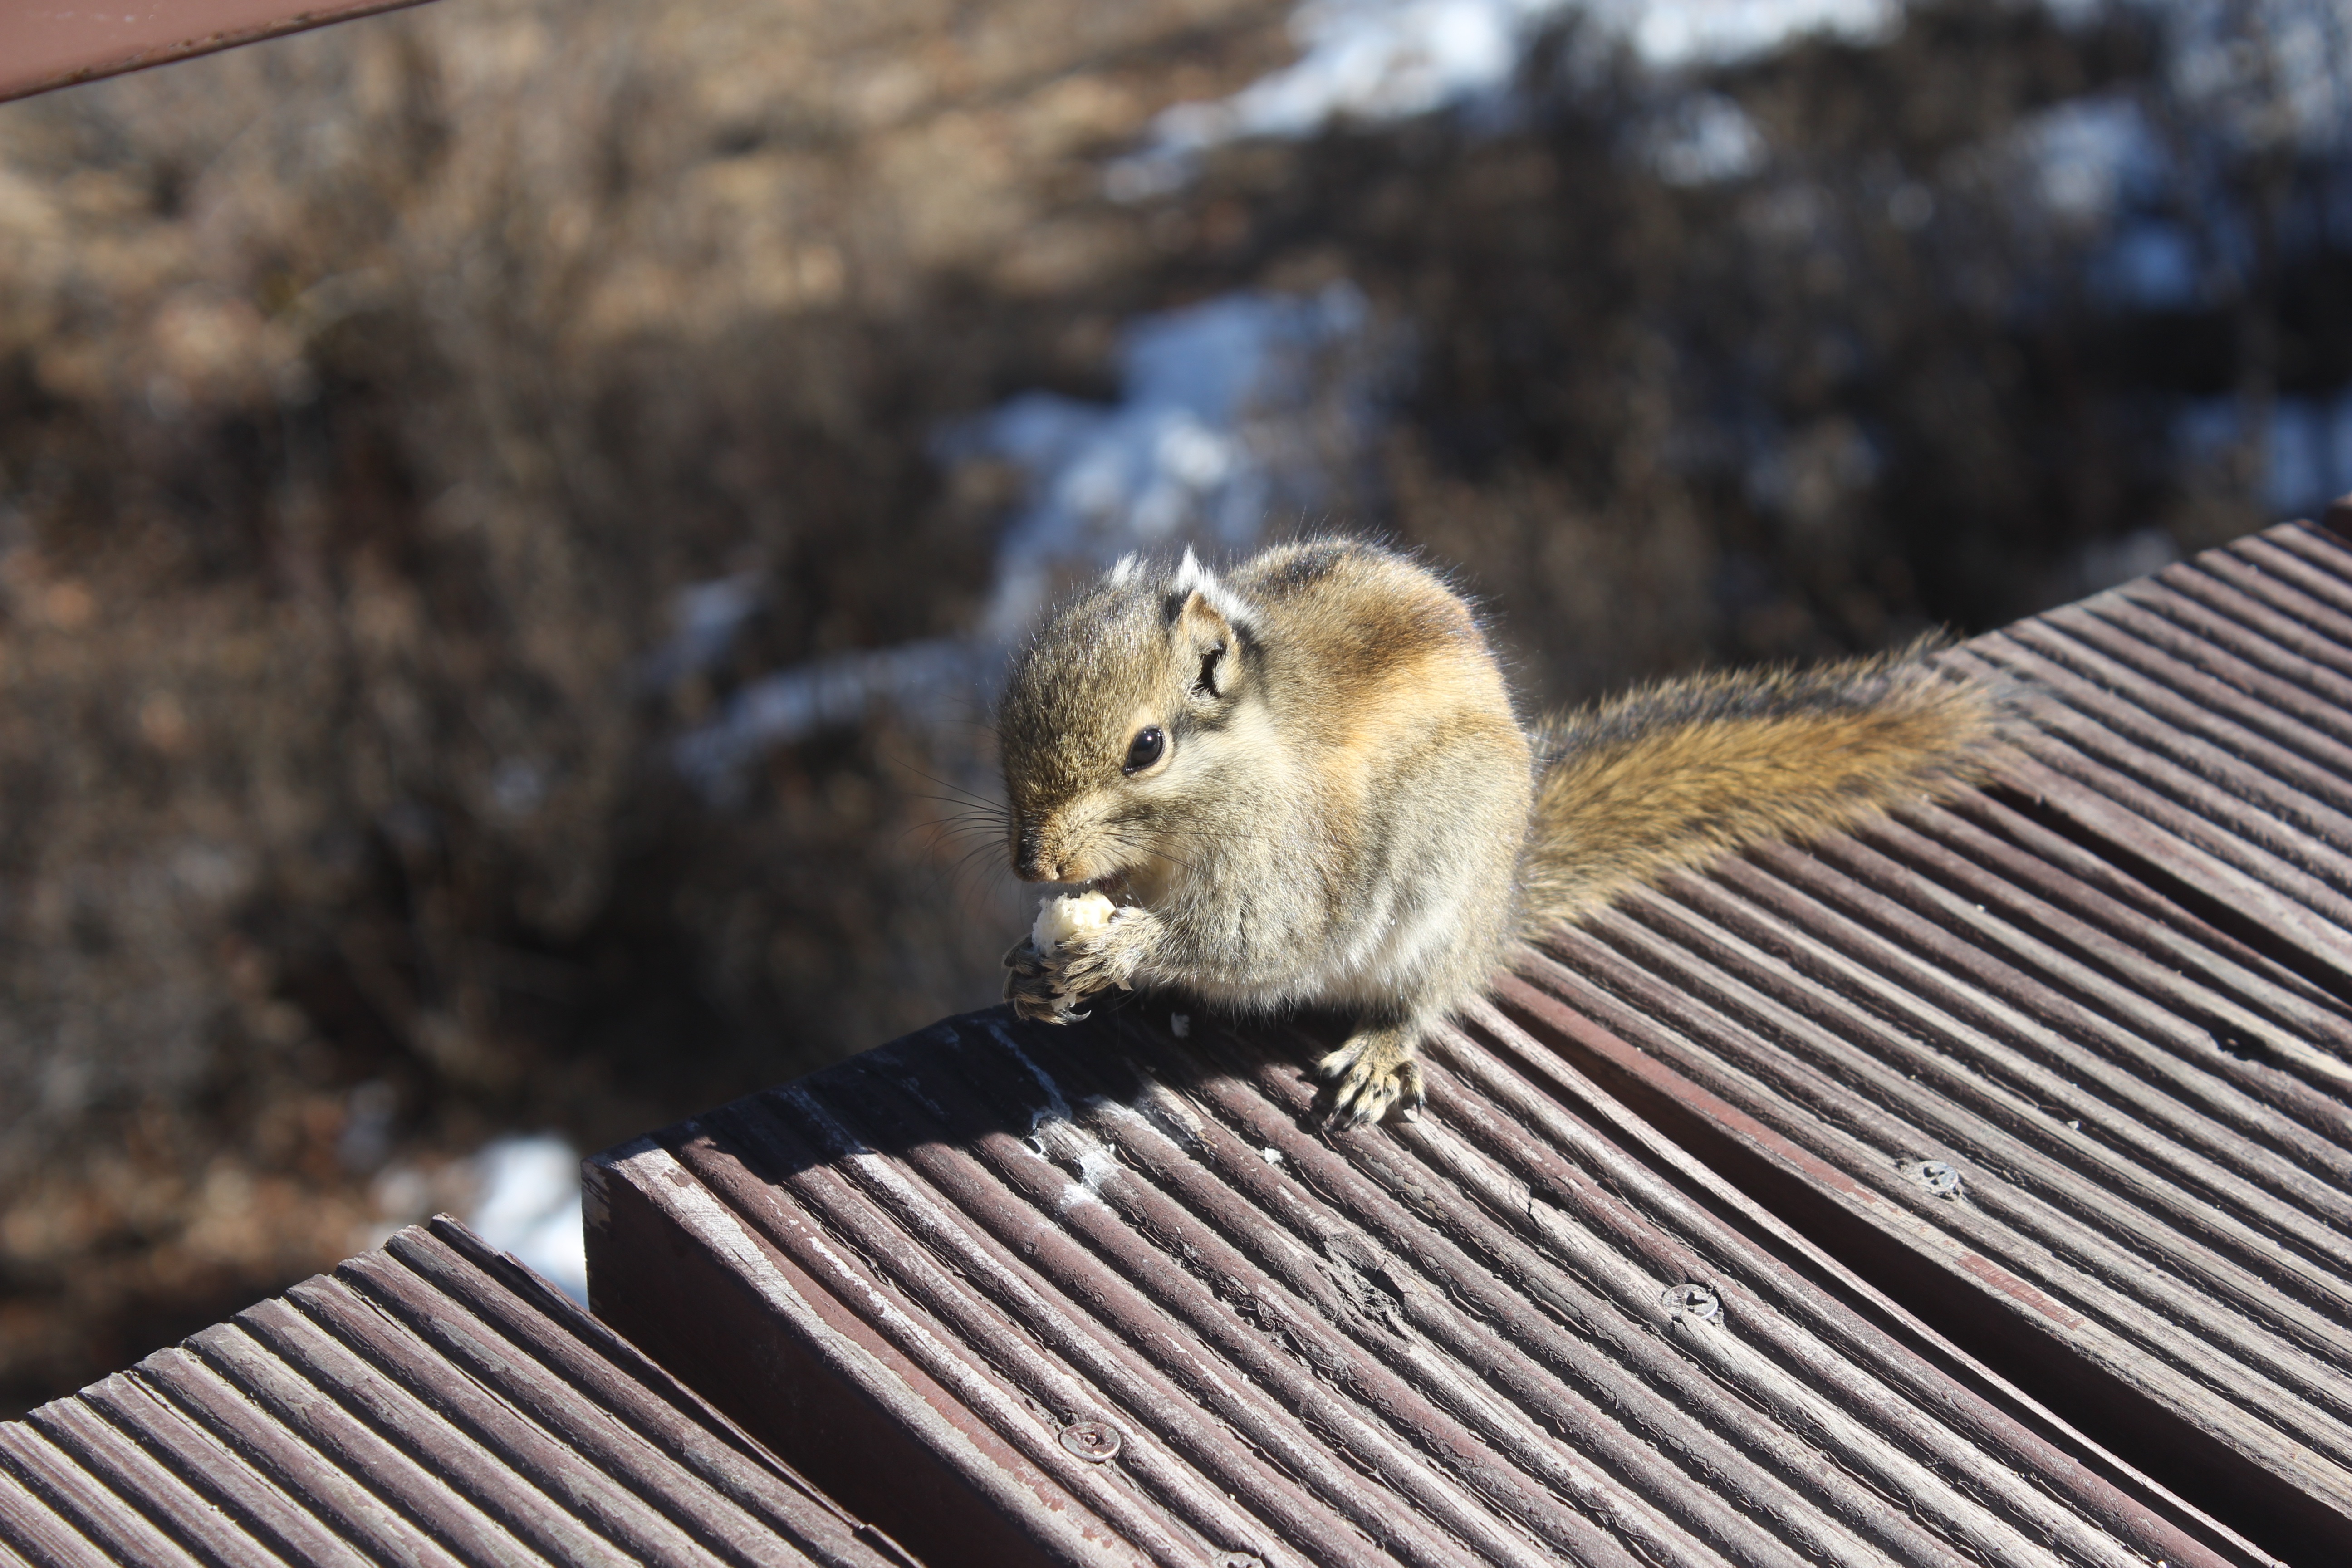
animal, wildlife, mammal, squirrel, hamster, rodent, fauna, close up, whiskers, vertebrate, chipmunk, prairie dog, gerbil, degu